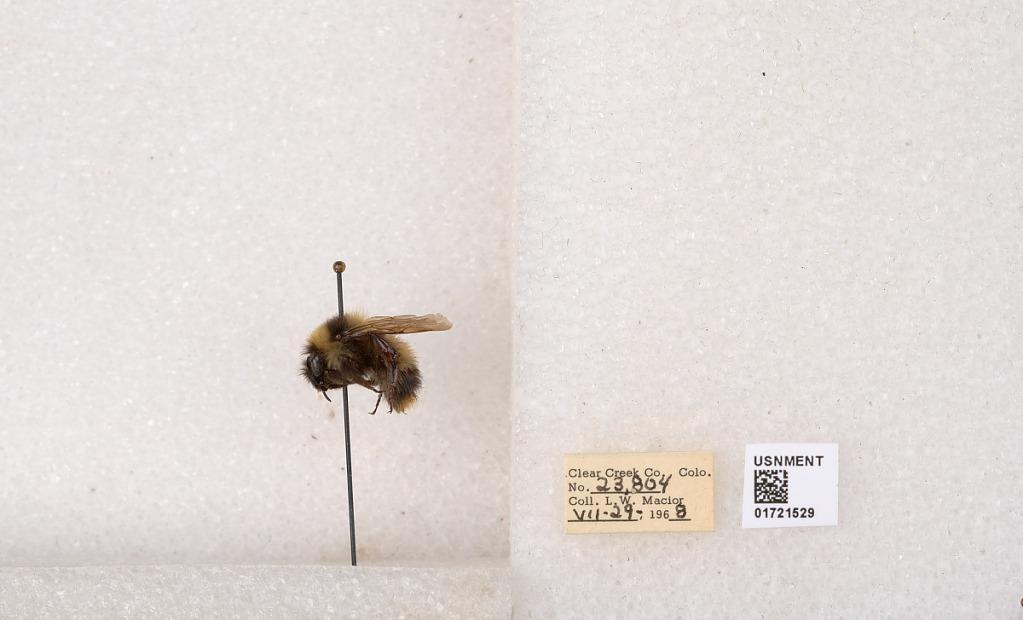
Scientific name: Bombus kirbyellus
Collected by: L. Macior
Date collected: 1968-7-29
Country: United States
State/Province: Colorado
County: Clear Creek
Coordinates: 39.6891, -105.644